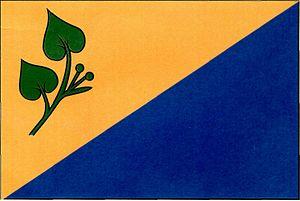
Únice est une commune du district de Strakonice, dans la région de Bohême-du-Sud, en République tchèque. Sa population s'élevait à 61 habitants en 2017.